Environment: real
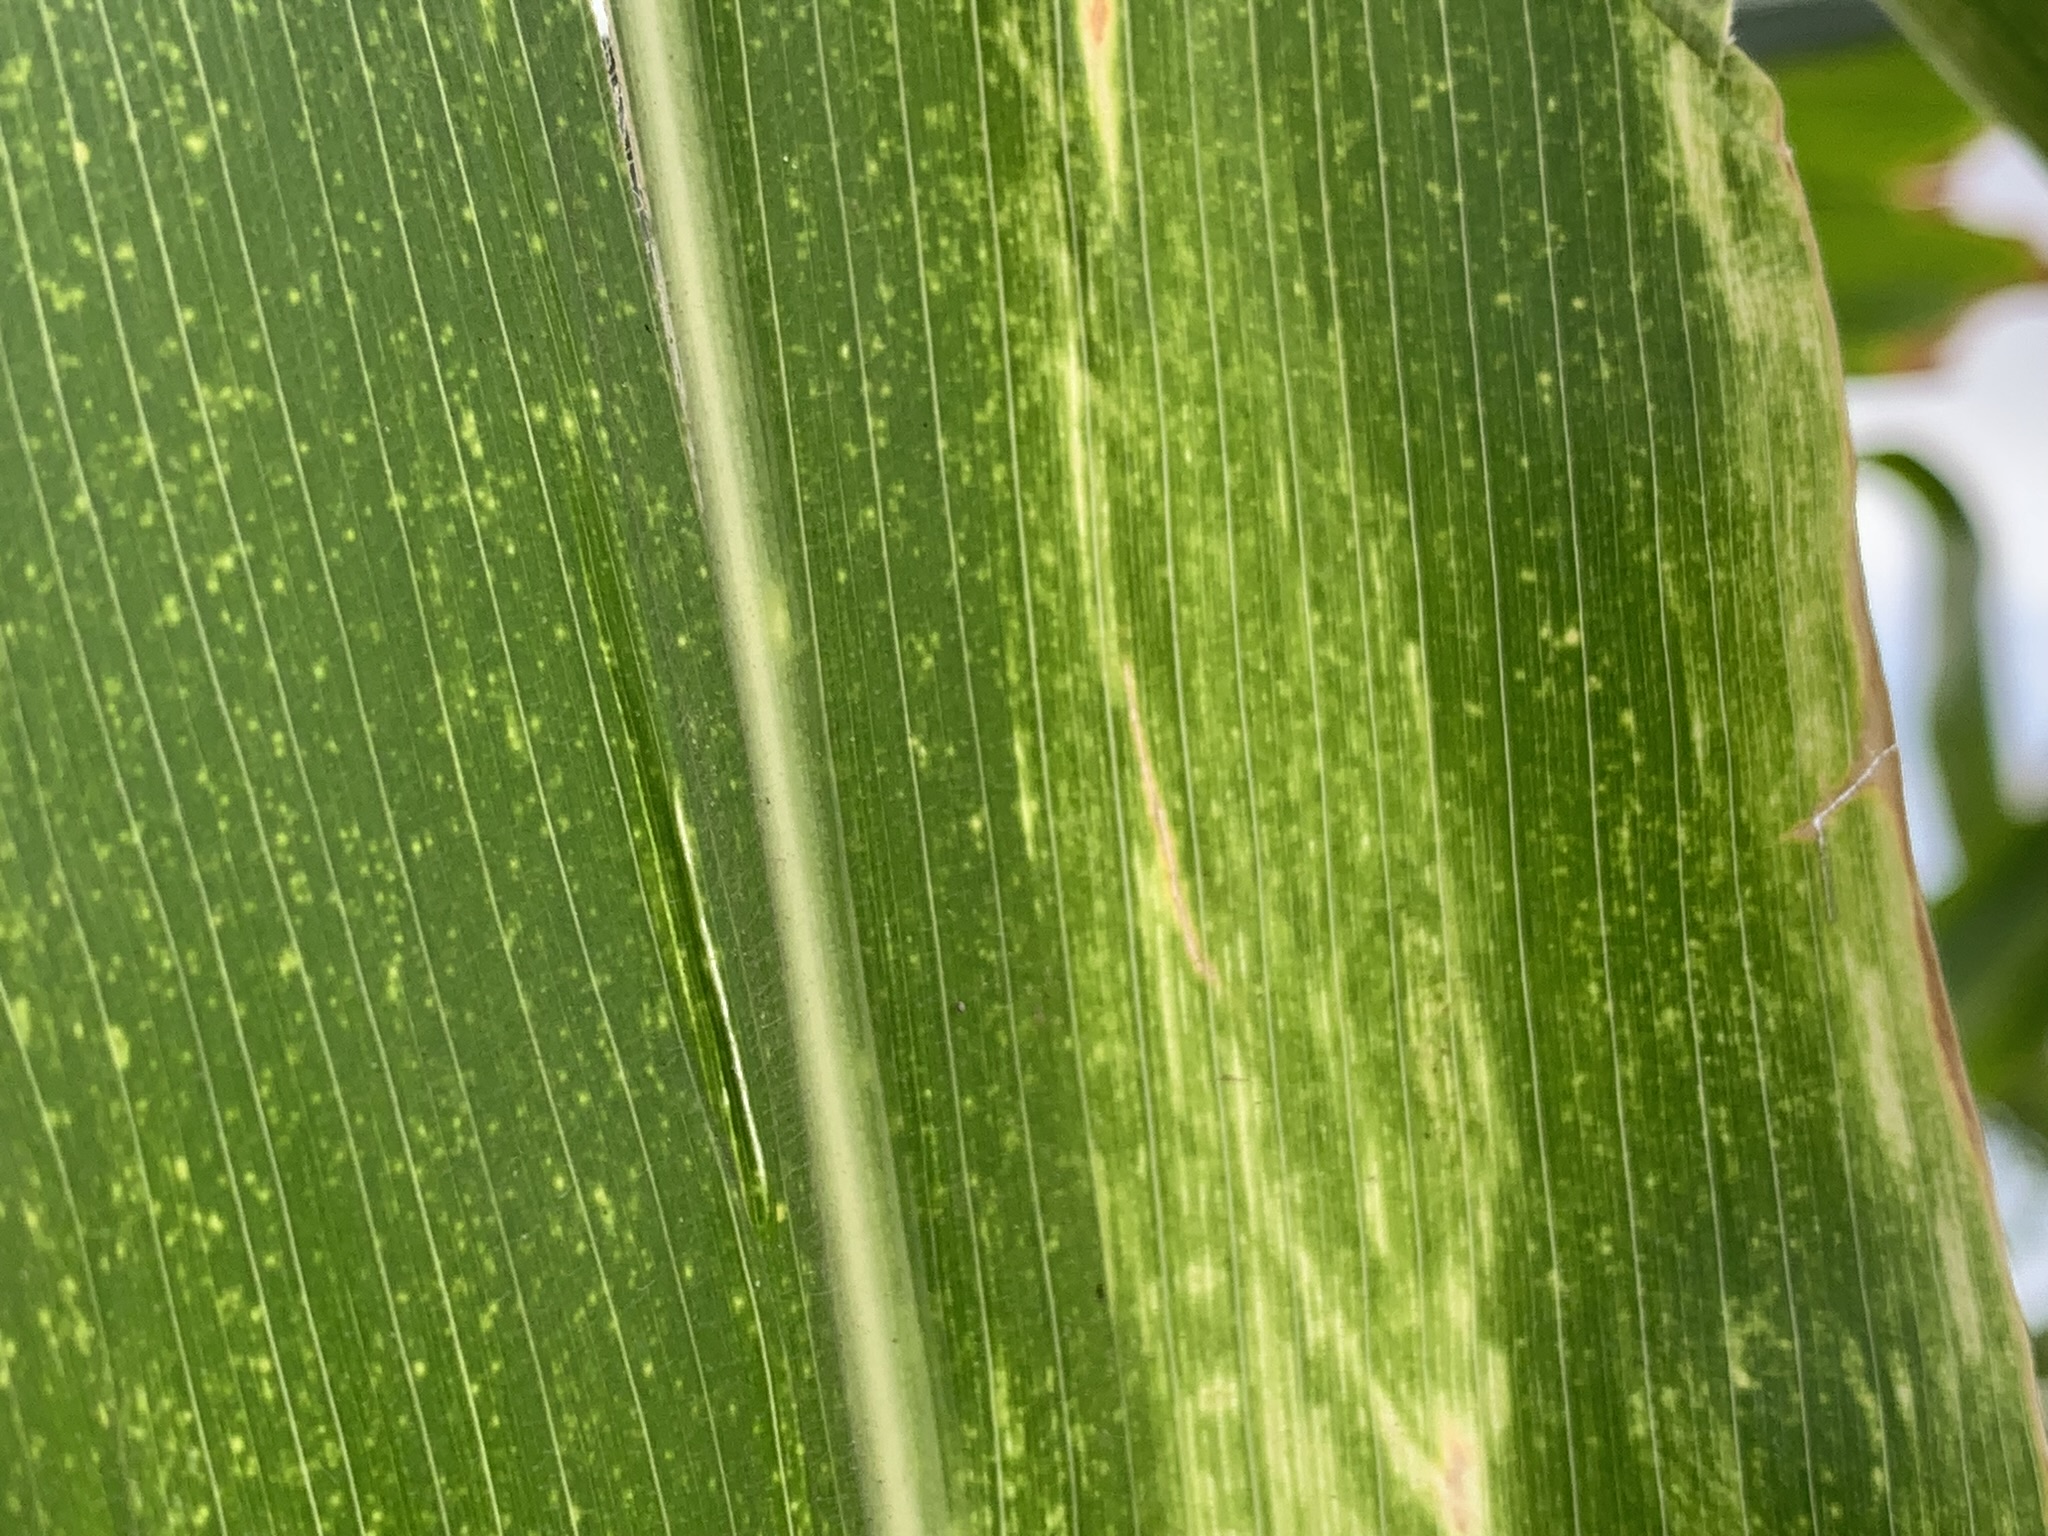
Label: lethal_necrosis